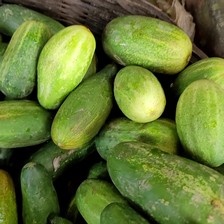
Label: cucumber